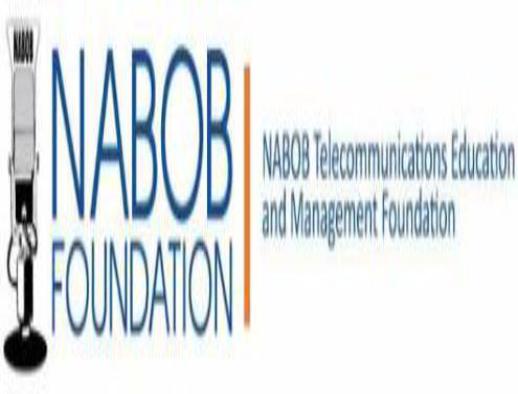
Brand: nabob
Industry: Food